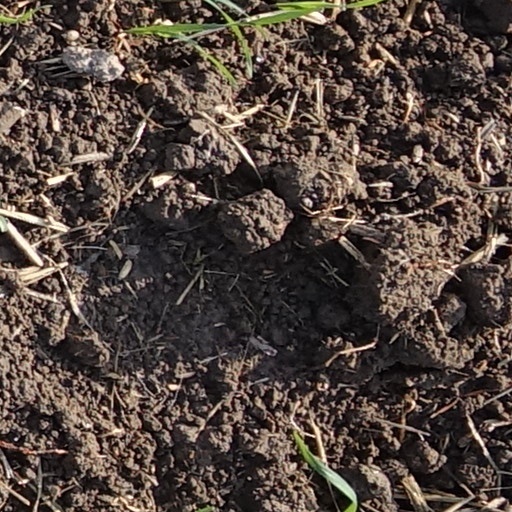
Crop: wheat